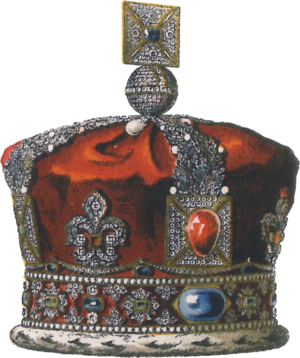
La couronne impériale d'apparat, ou d'État, est l'un des joyaux de la Couronne britannique, créée en 1937.
Le saphir d'Édouard le Confesseur tire son nom du roi d'Angleterre Édouard le Confesseur dont l'anneau de couronnement était orné de cette pierre.